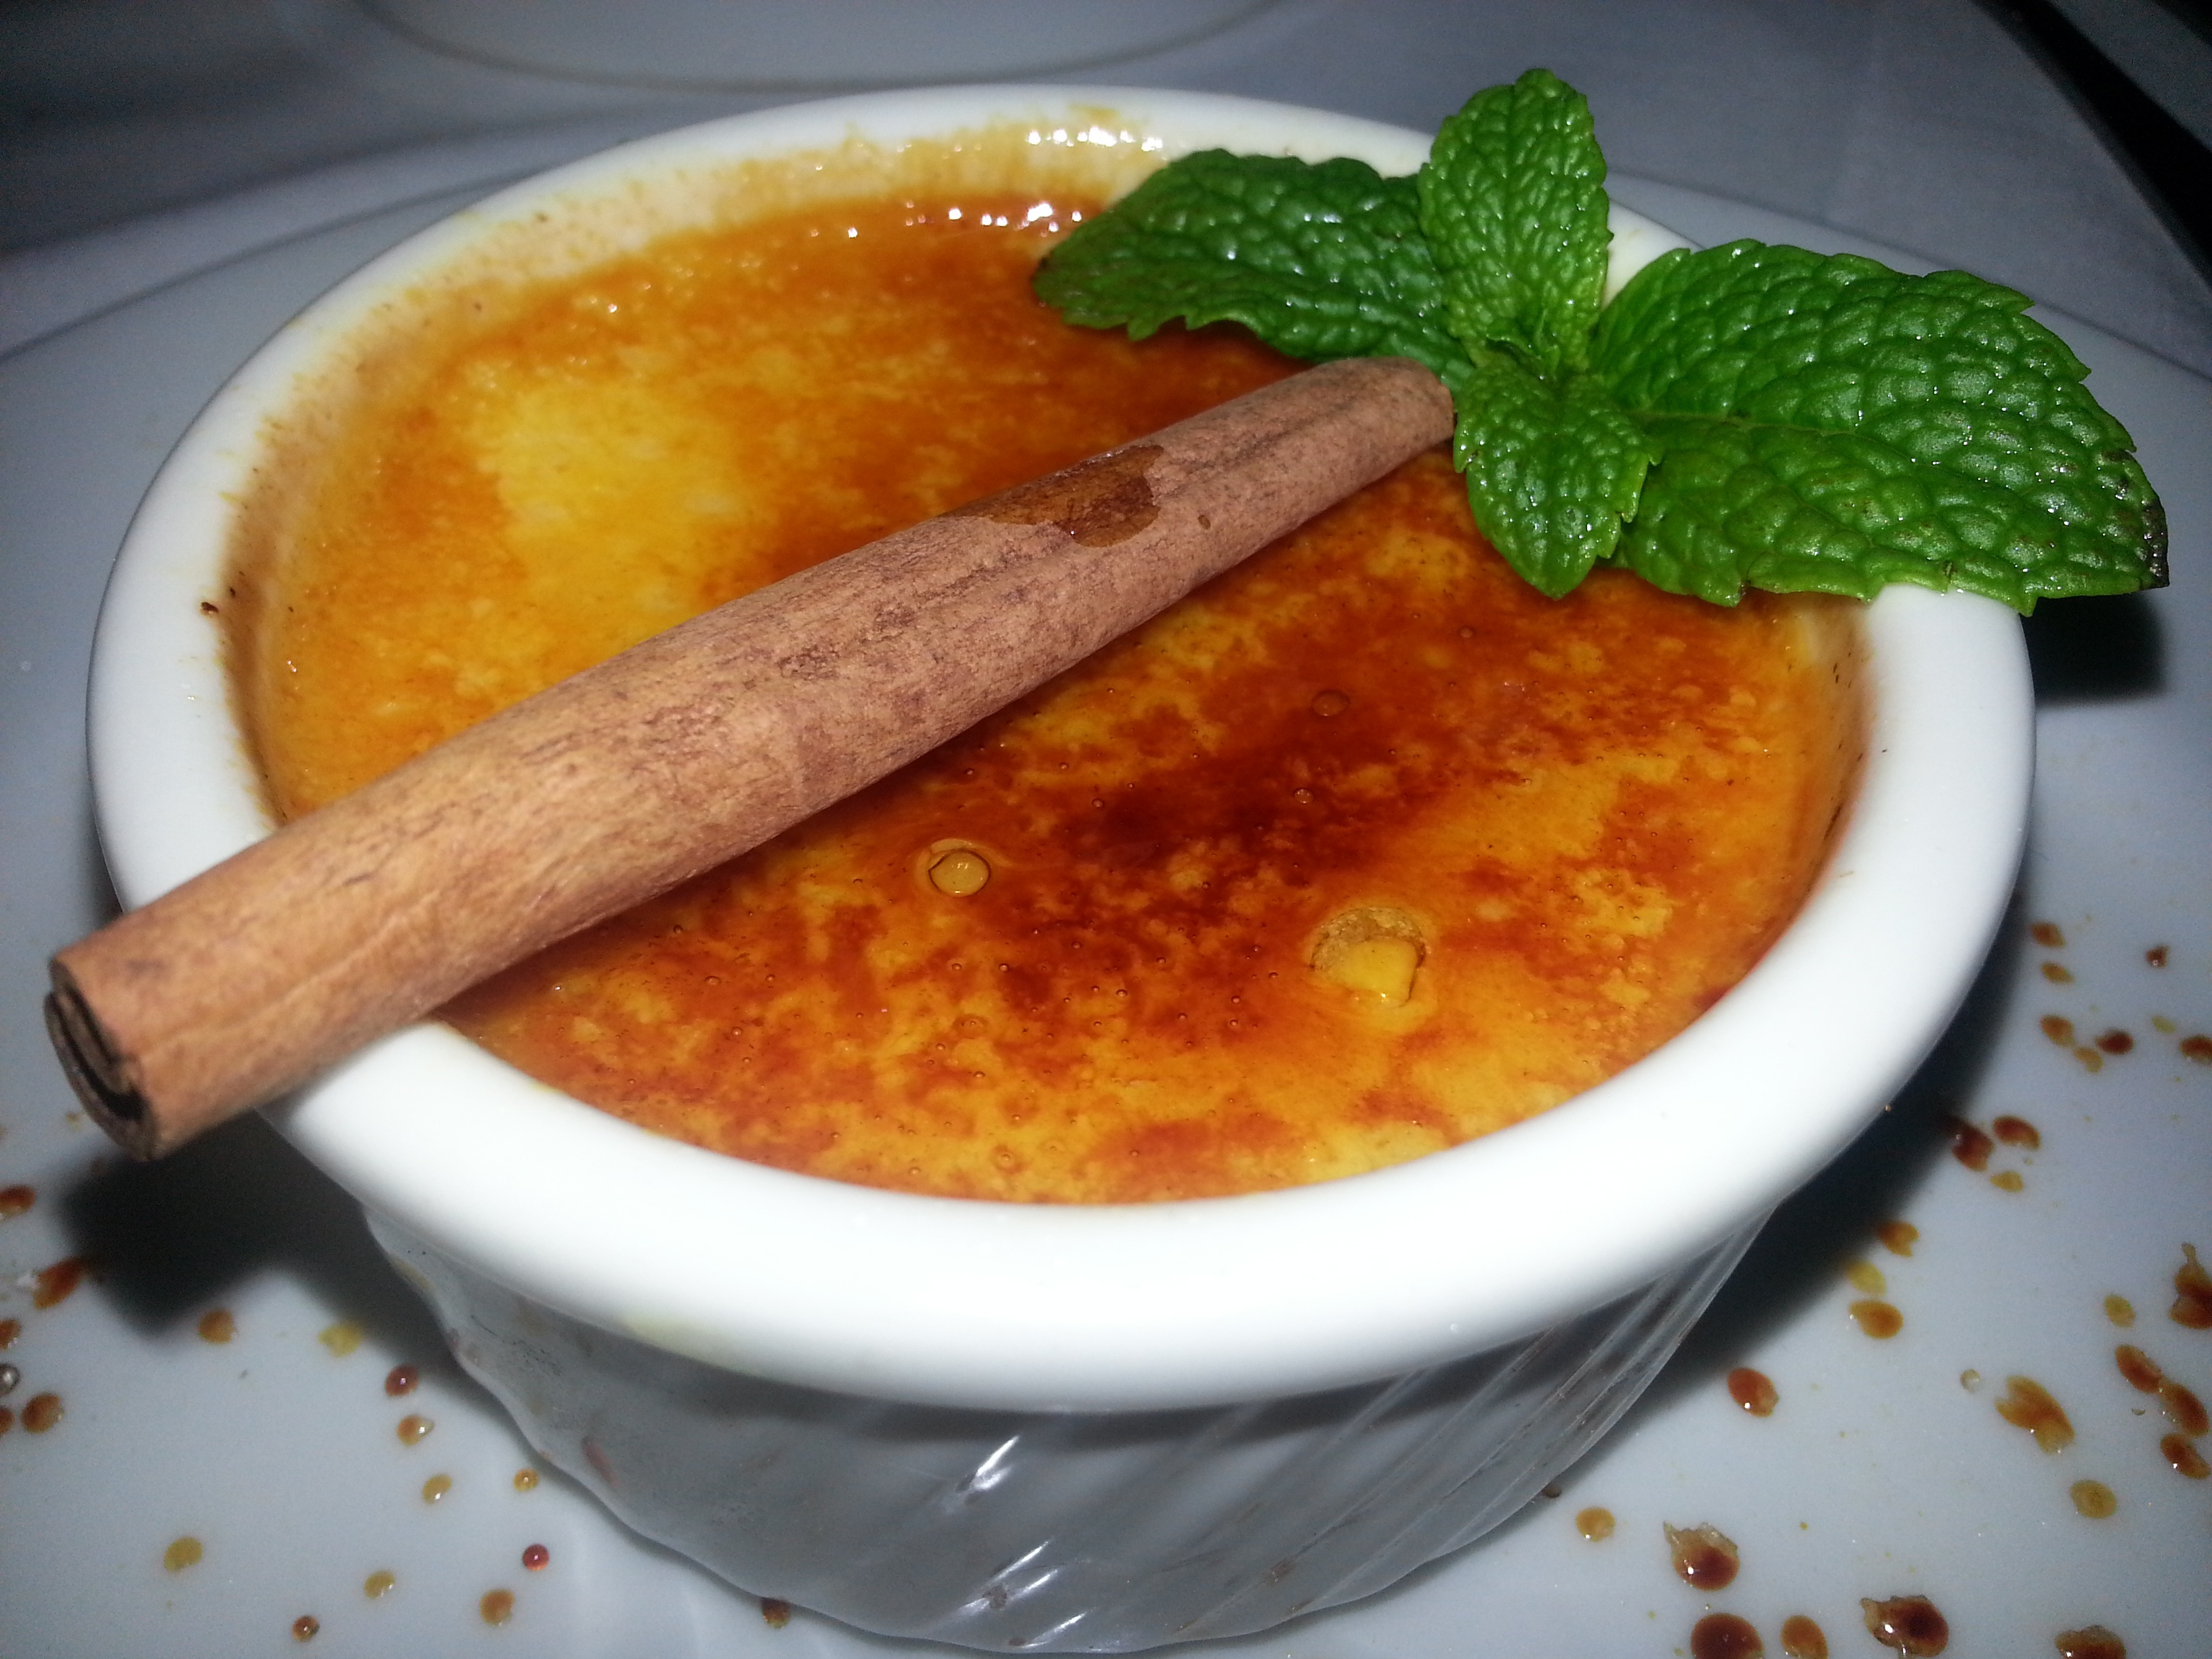
dish, meal, food, produce, breakfast, dessert, cuisine, creme brulee, vegetarian food